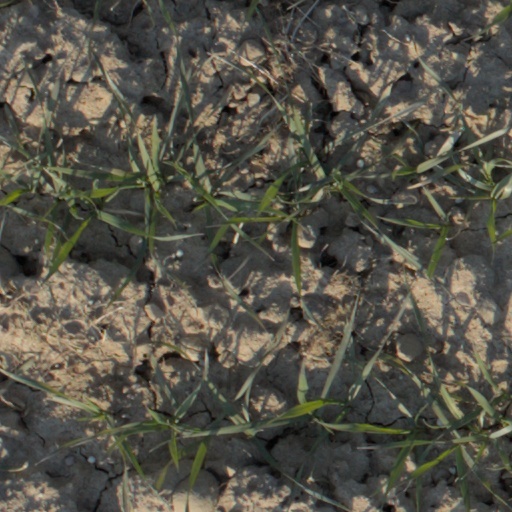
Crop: wheat